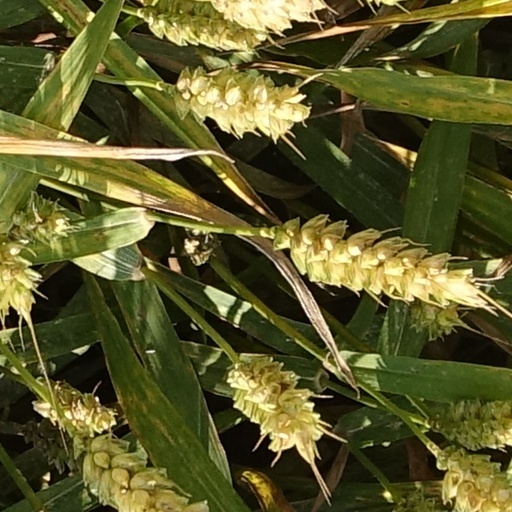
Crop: wheat